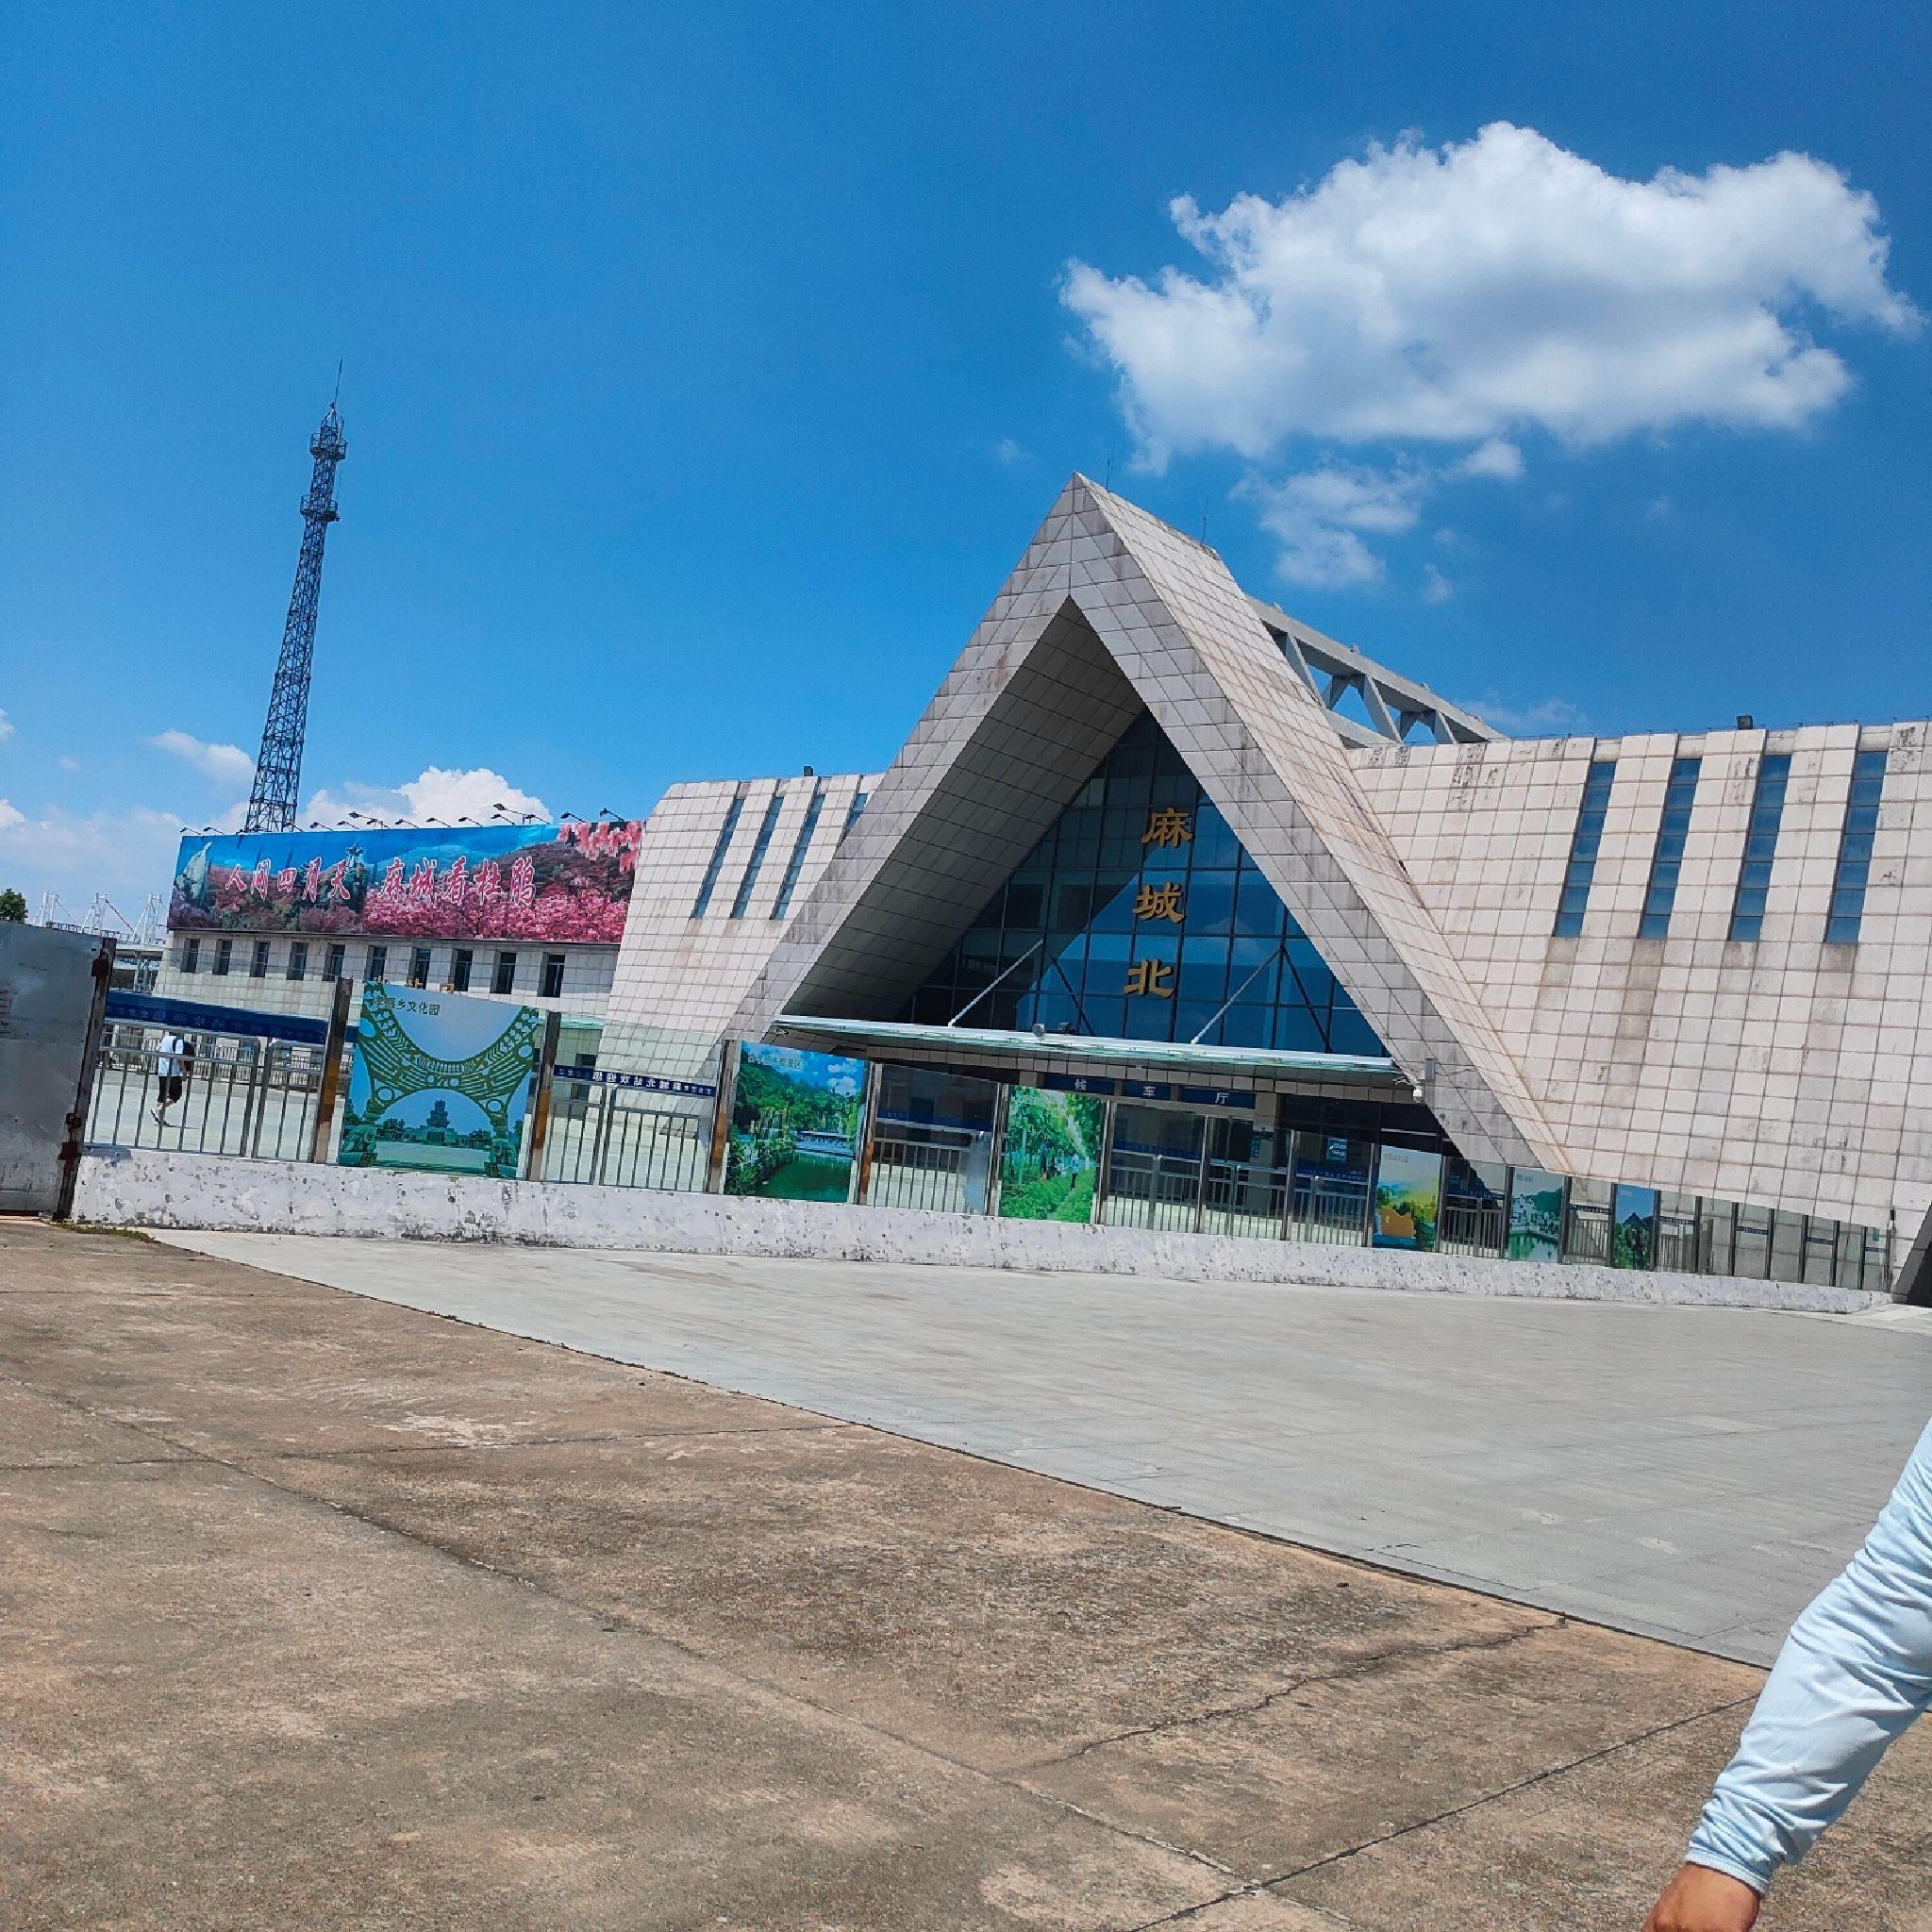
地标名称：麻城北站
所在城市：黄冈市·麻城市